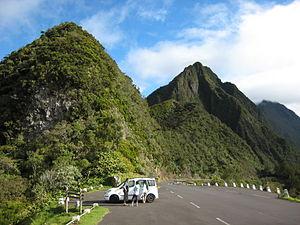
Parking le long de la route forestière du Haut Mafate, à La Réunion.
La route forestière du Haut Mafate, ou route forestière 13, est une route forestière de l'île de La Réunion, département d'outre-mer français dans le sud-ouest de l'océan Indien. Route de montagne des Hauts, elle relie l'îlet du Bélier, dans l'est du cirque naturel et de la commune de Salazie, au col des Bœufs, un col de montagne situé plus au sud sur la crête reliant le sommet du Cimendef à celui du Morne de Fourche et séparant par la même occasion Salazie du cirque de Mafate, plus à l'ouest. Ce faisant, elle franchit à plusieurs reprises la crête en question, qui sert de frontière aux communes de Salazie d'une part et de La Possession d'autre part ; elle emprunte plusieurs cols, dont le Petit Col, à 1 851 mètres d'altitude. Elle est entièrement située à l'intérieur du cœur du parc national de La Réunion.
Une route forestière est une route permettant de circuler dans une forêt ou un espace naturel densément boisé. Elle peut être de statut public ou privé. Elles sont pour certaines fermées au public tout ou partie de l'année, ou parfois la nuit uniquement.